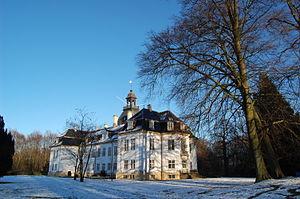
Charlottenlund est une zone suburbaine située sur la côte nord de Copenhague, la capitale du Danemark. C'est le siège administratif de la municipalité de Gentofte.